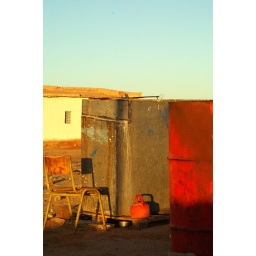
A red teapot beside a water tank of a residence near Rabouni.